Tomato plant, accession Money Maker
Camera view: vertical (180 deg); turntable rotation: 210 degrees
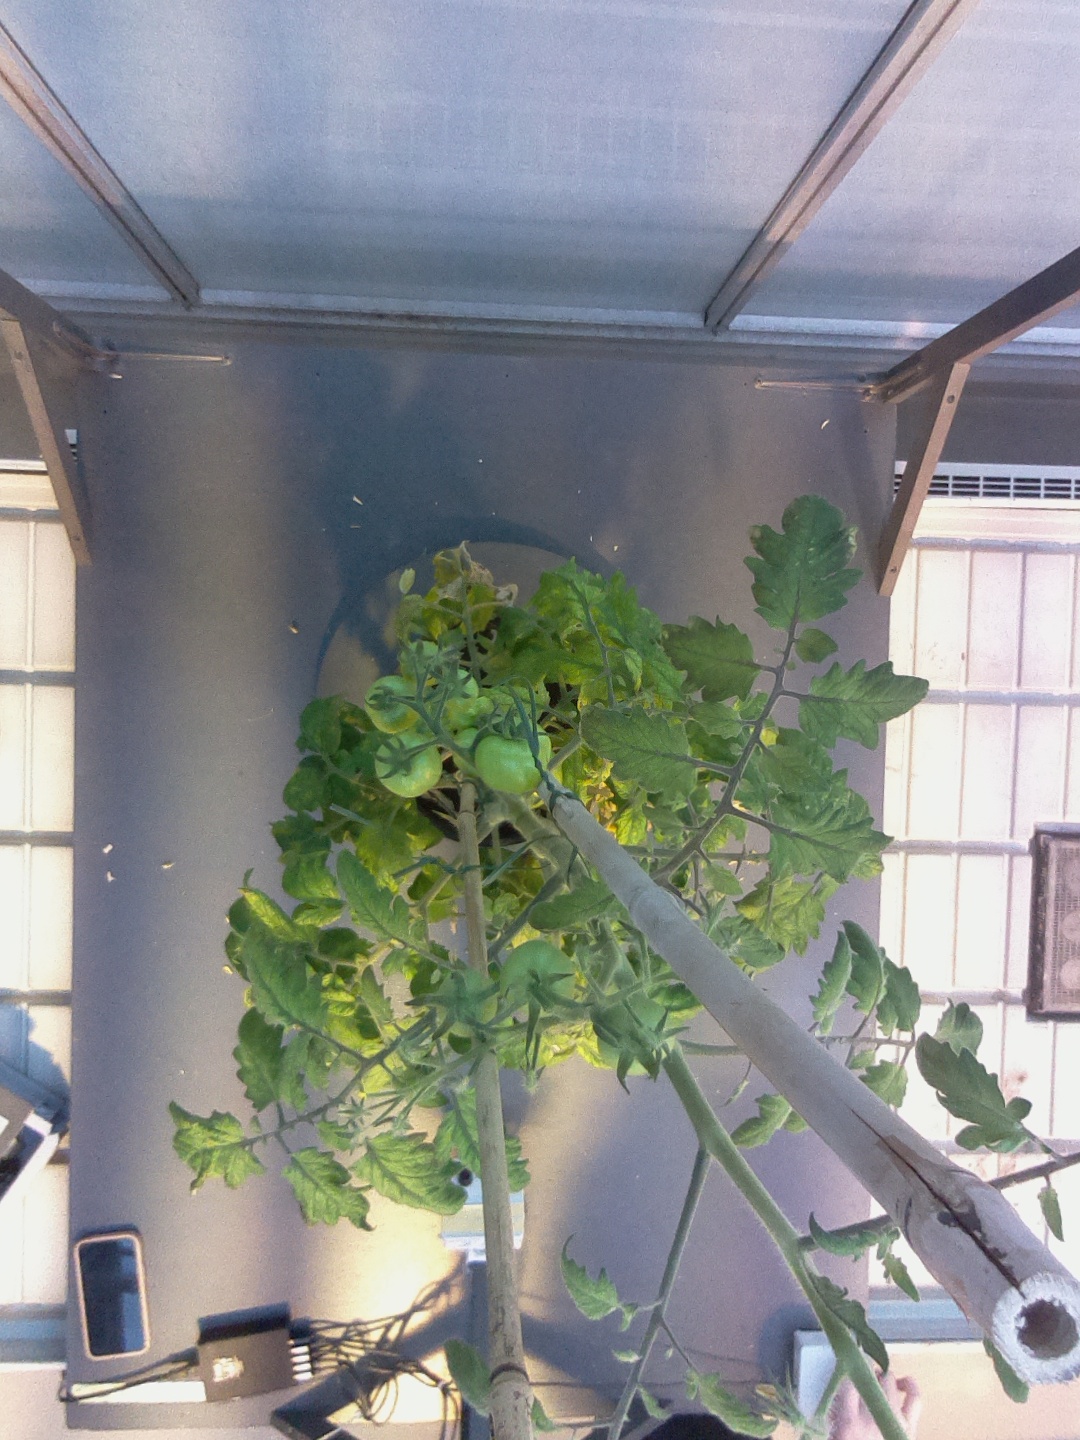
BBCH growth stage 75: 50%-60% of final fruit size